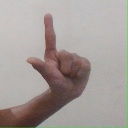
अक्षर: ल